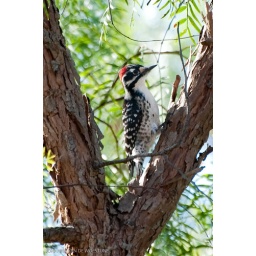
The male as well as a female (not shown here) wait in the California pepper tree to get on the feeder.